Low-cost carrier

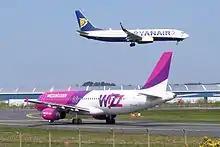
Ryanair and Wizz Air are the two major LCCs in the European market.

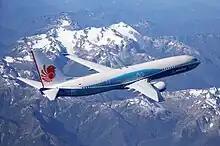
Lion Air 737-900ER in September 2006. The aircraft has Boeing's livery on the fuselage and Lion Air's on the vertical stabilizer. This is one of the largest carriers and budget airlines in Southeast Asia.

A low-cost carrier (LCC) or low-cost airline, also called a budget, or discount carrier or airline, is an airline that is operated with an emphasis on minimizing operating costs. It sacrifices certain traditional airline luxuries for cheaper fares. To make up for revenue lost in decreased ticket prices, the airline may charge extra fees, such as for carry-on baggage.